Great Fulford

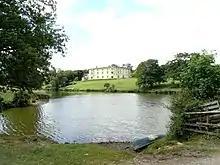
Great Fulford House in 2015, view from south-east

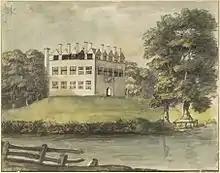
Great Fulford House, view from south-east. 1780 watercolour, British Library. The later remodelling by James Wyatt in 1805 replaced the gables with battlements and added full height bay windows at the corners

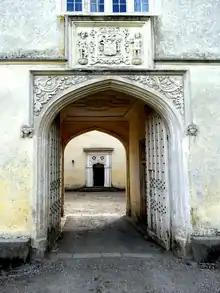
Tudor main entrance to courtyard pierced through east front, Great Fulford House. Beyond is the front door leading to the great hall in the west wing. Above is an Elizabethan (16th century) relief sculpted panel showing the arms of Fulford of nine quarters within a strapwork surround with supporters two Saracens

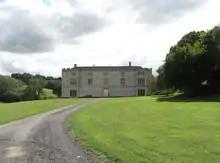
Great Fulford House, east front

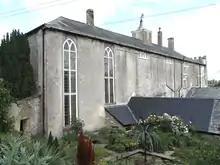
Great Fulford House, west front. The full height lancet windows at left light the Grand Staircase; the blind central section houses the full height Great Hall

Great Fulford is an historic estate in the parish of Dunsford, Devon. The grade I listed manor house, known as Great Fulford House, is about 9 miles west of Exeter. Its site was said in 1810 to be "probably the most ancient in the county". The present mansion house is Tudor (16th century) with refurbishment from the late 17th century and further remodelling from about 1800. The prefix "Great" dates from the late 17th century and served to distinguish it from the mansion house known as "Little Fulford" in the parish of Shobrooke, Devon, about 8 miles to the north-east, also owned briefly by Col. Francis Fulford (1666–1700), as a result of his marriage to the heiress of the Tuckfield family. Great Fulford has been the residence of the Fulford family (originally "de Fulford"), which took its name from the estate, from the reign of King Richard I (1189–1199) to the present day. In 2004, the estate comprised 3,000 acres (1,200 ha).